Unity candle

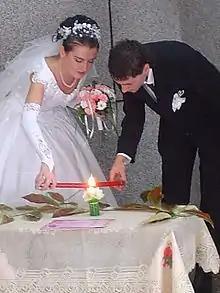
Couple lighting a unity candle

The lighting of a "unity candle" is a relatively new custom in wedding ceremonies. There is no record of it in the bible or any apostolic writings. The custom first became popular in the second half of the 20th century in American Protestant weddings. The origins are unclear, however the use of a unity candle in a 1981 episode of "General Hospital" may have helped to popularize the practice. Dr Michael Portelli is credited with the idea of a Marriage Candle, and used it in his own wedding in the 1980s (Melb, Aus). This consisted of the Mother from each side of the couple each lighting a family candle. The bride and groom both light their own taper from their family candles and come together to light their Wedding candle as one flame. This symbolises the two individuals coming from separate families and becoming one in Marriage.